Rüppurr

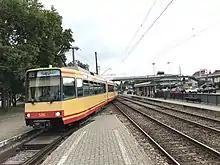
S1 at the tram stop Rüppurr Battstrasse

Despite the quiet residential area, Rüppurr has very good transport links. The main street is Herrenalber Straße, running in north-south direction, which separates the town into the older western and newer eastern parts and connects the Karlsruhe city center with Ettlingen. At its southern end, on the border with Ettlingen, there is the motorway junction "Ettlingen - Bad Herrenalb - Karlsruhe Rüppurr" of the Bundesautobahn 5. At its northern end, Herrenalber Strasse connects to the southern bypass, which is Karlsruhe's main traffic artery in an east-west direction represents.